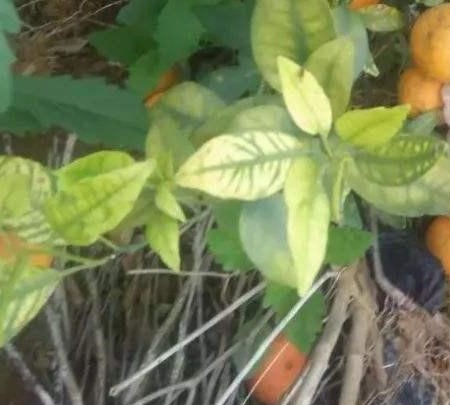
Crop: unknown
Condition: citrus_citrus_greening_disease